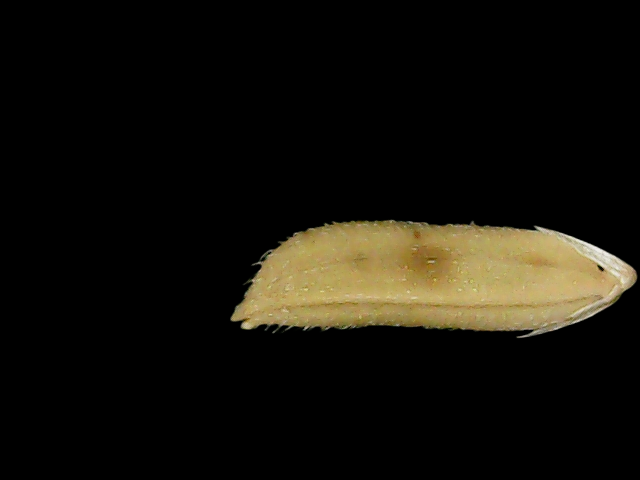
Rice variety: Bd75